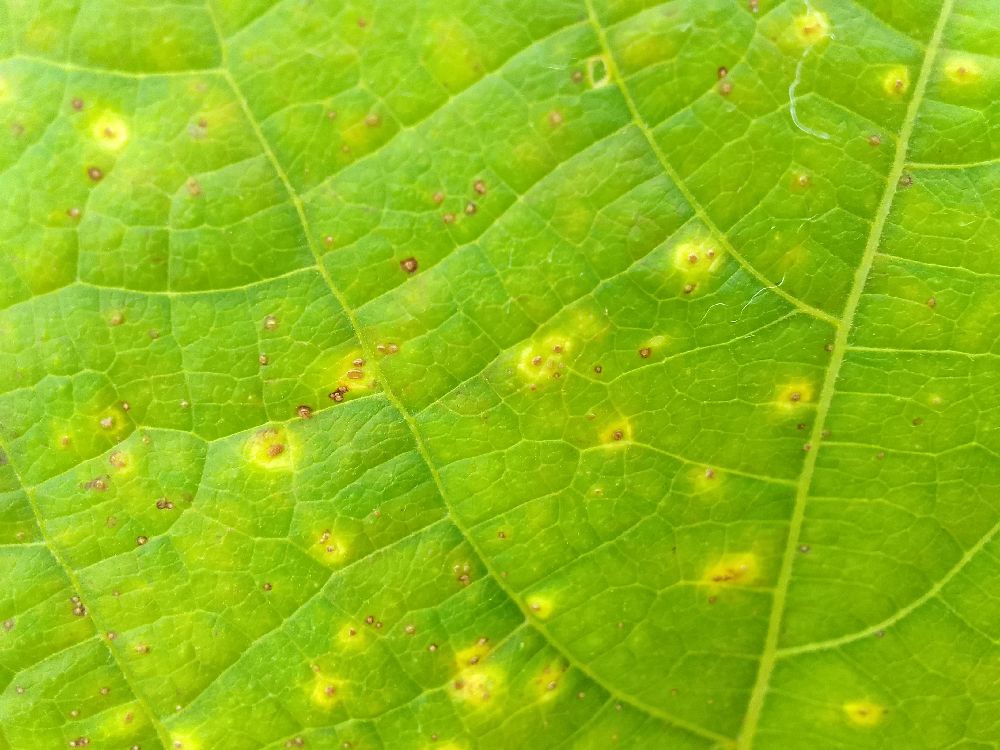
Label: rust